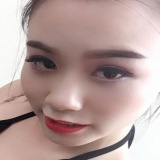
diễn viên Linh Miu